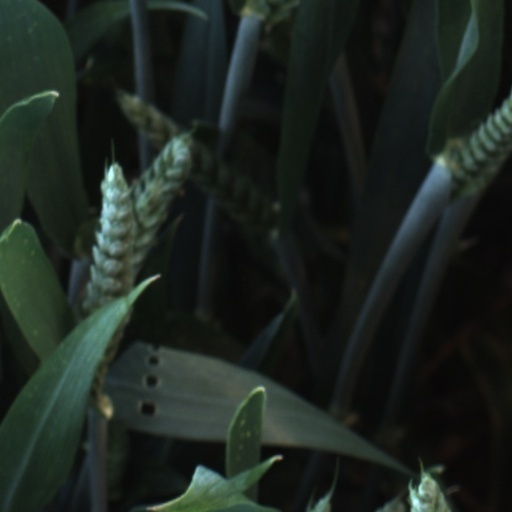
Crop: wheat